Lewis Stevenson (Australian footballer)

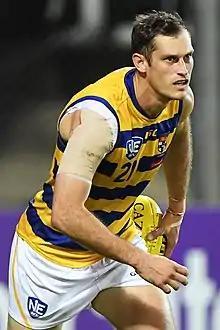
Stevenson in August 2019

Lewis Stevenson (born 30 July 1989) is a former professional Australian rules footballer who played for the West Coast Eagles and Port Adelaide Football Club in the Australian Football League (AFL).